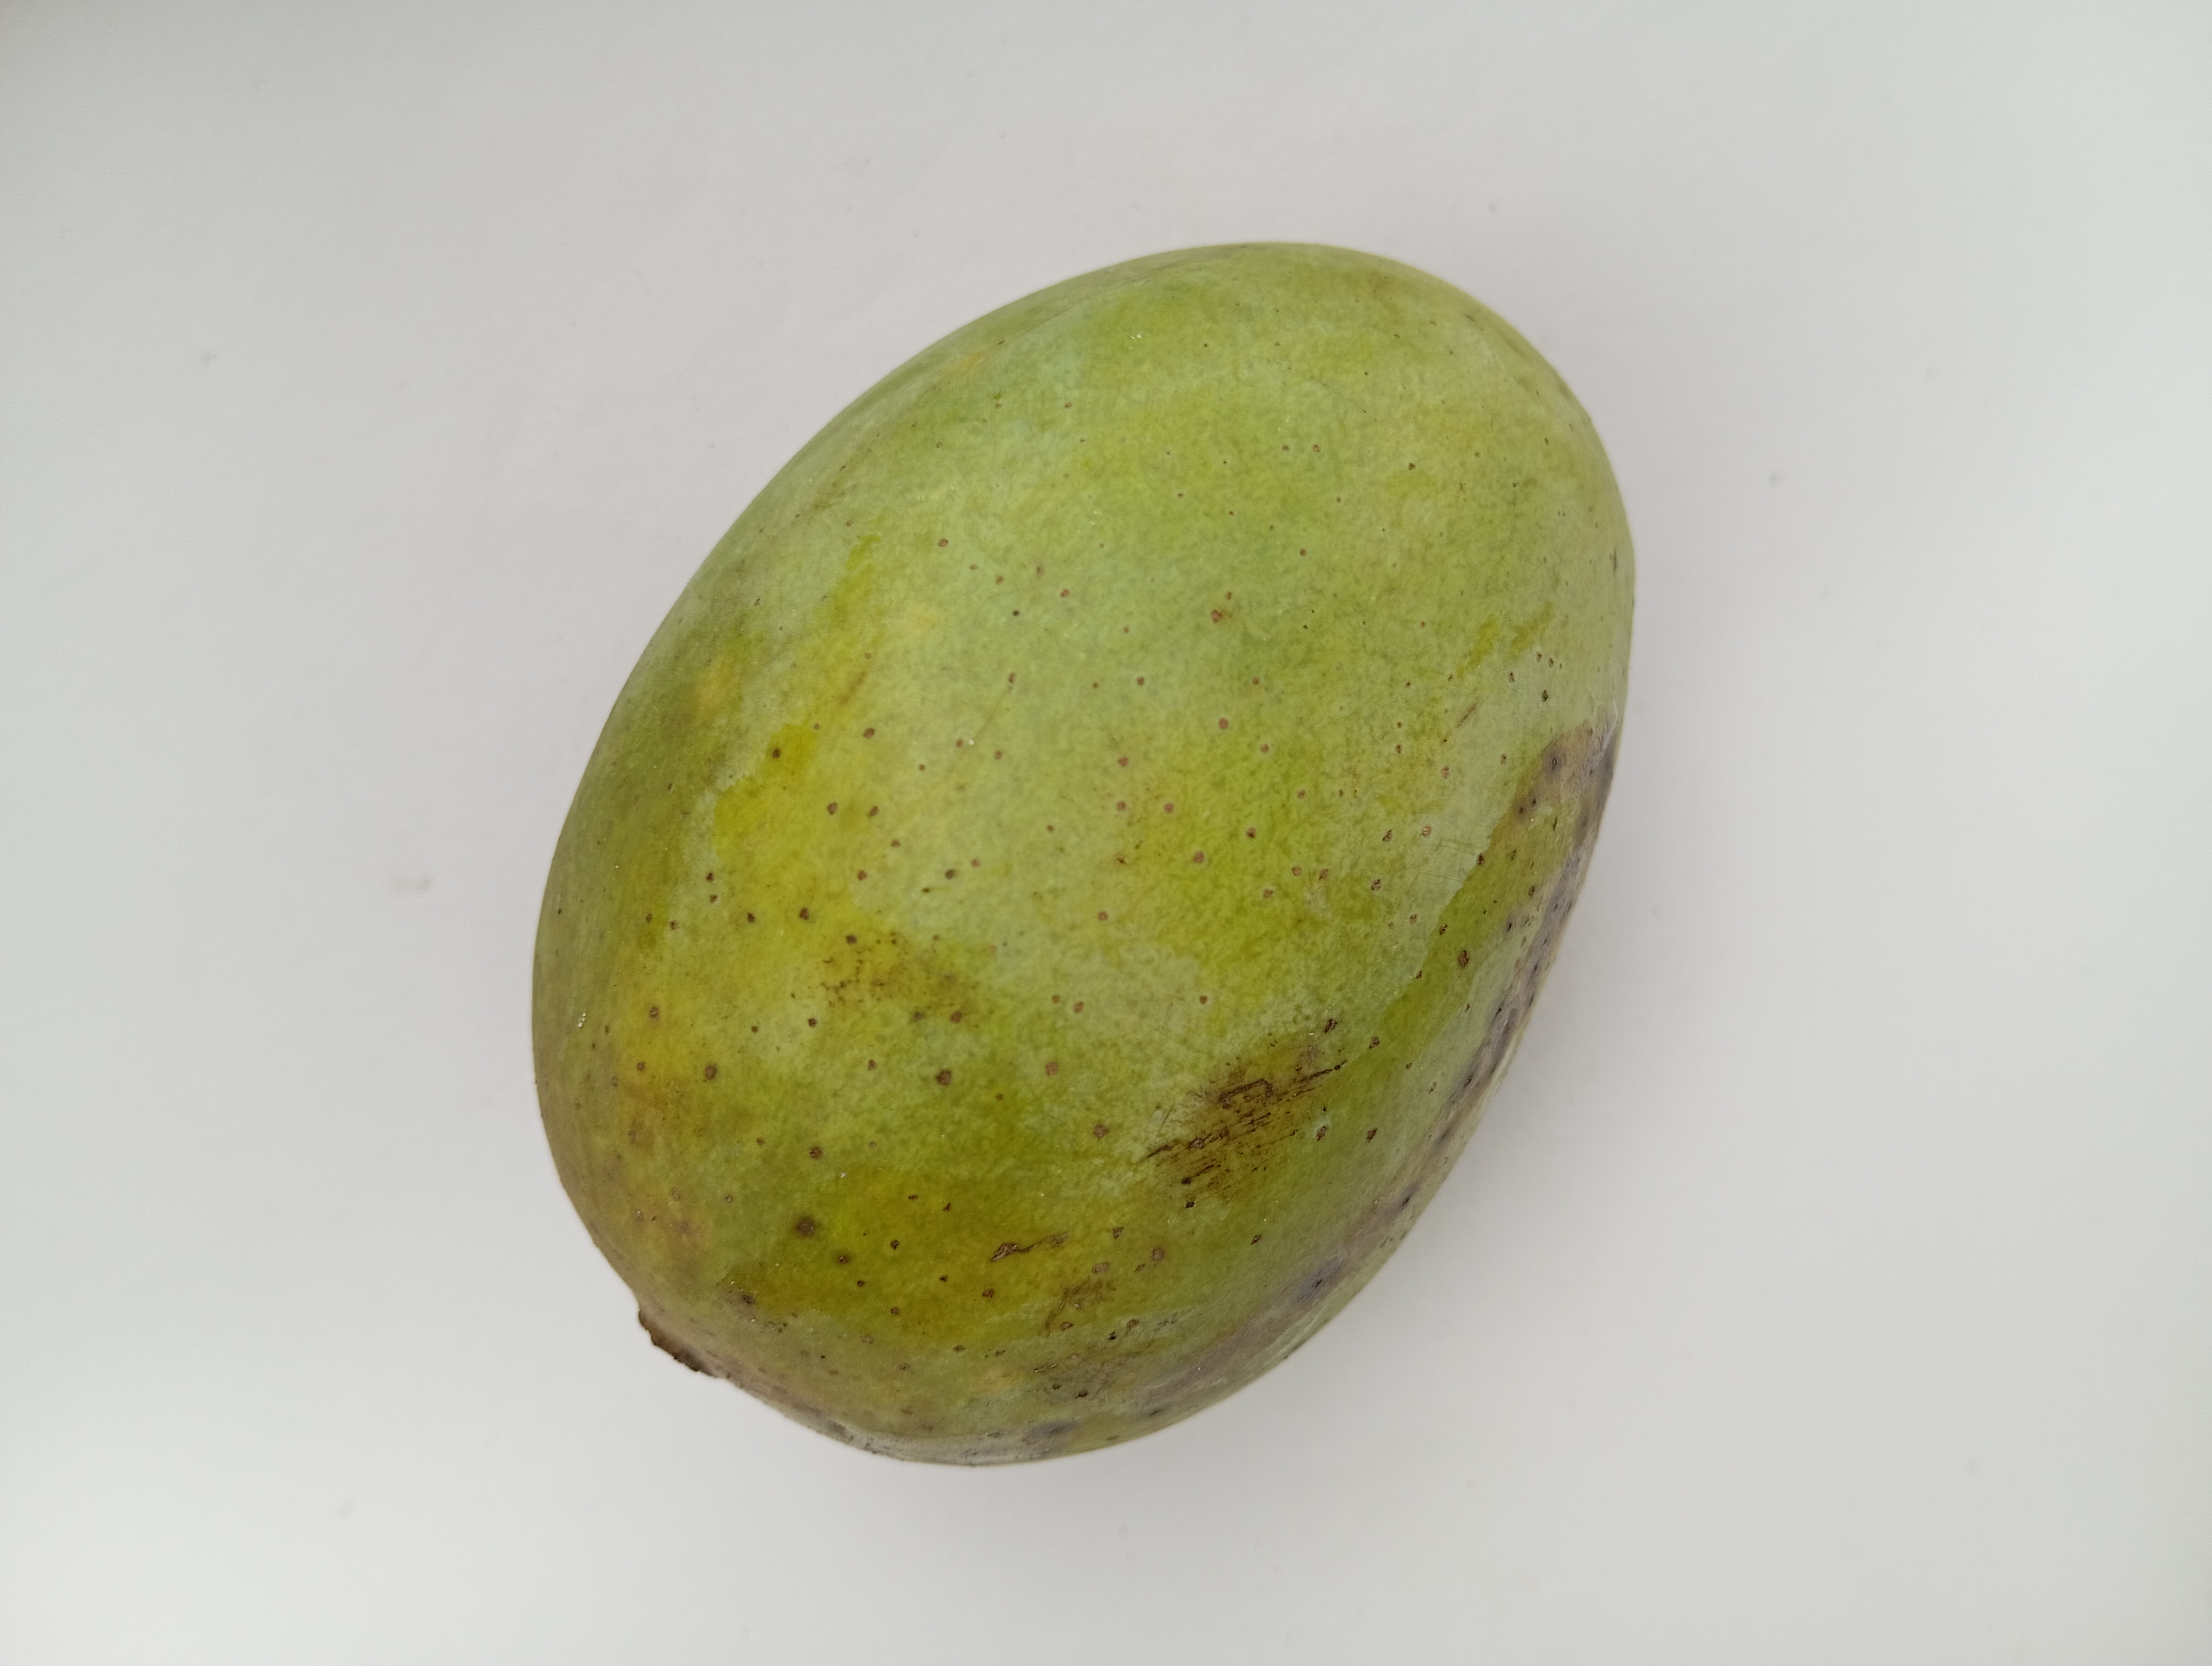
Mango variety: Langra